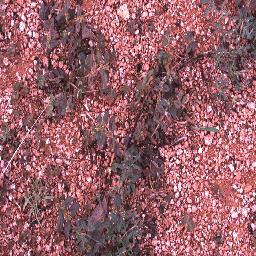
Label: negative